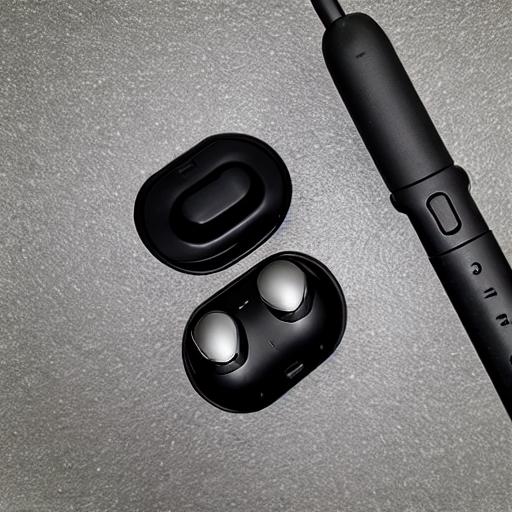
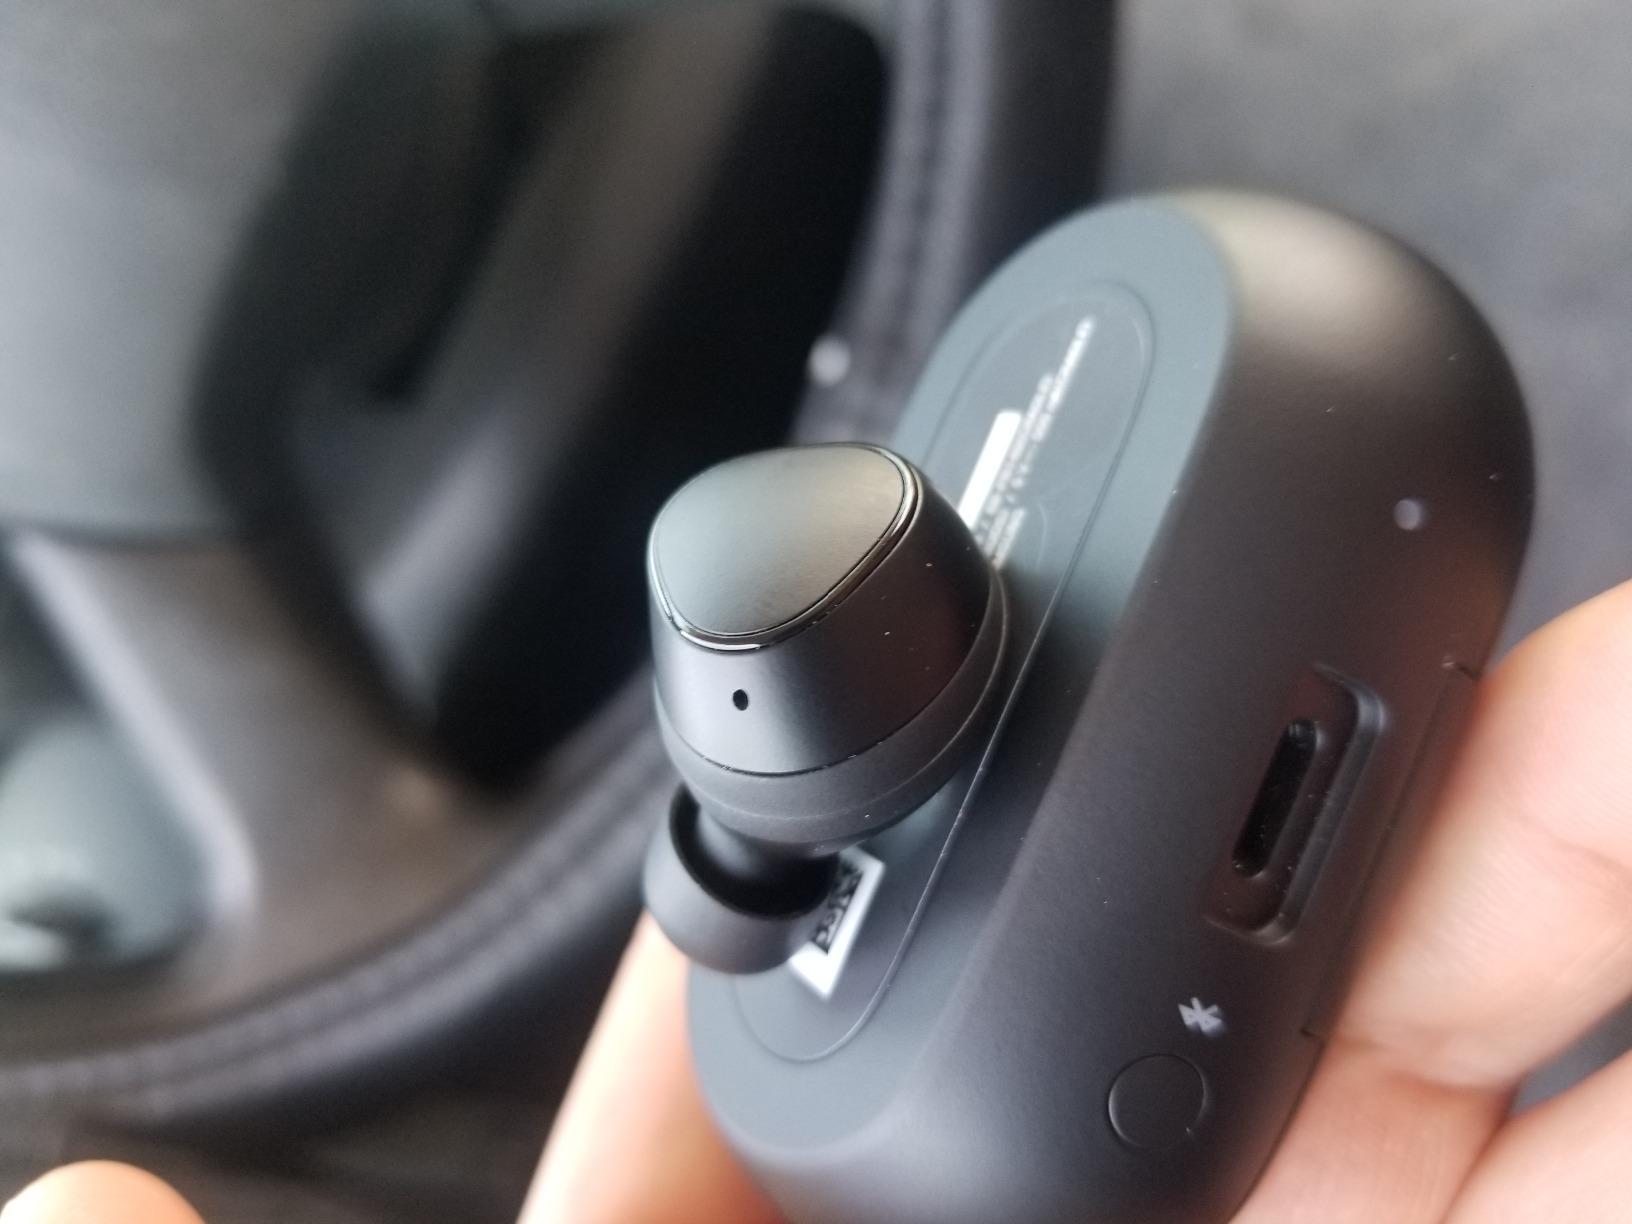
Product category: earbuds
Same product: no